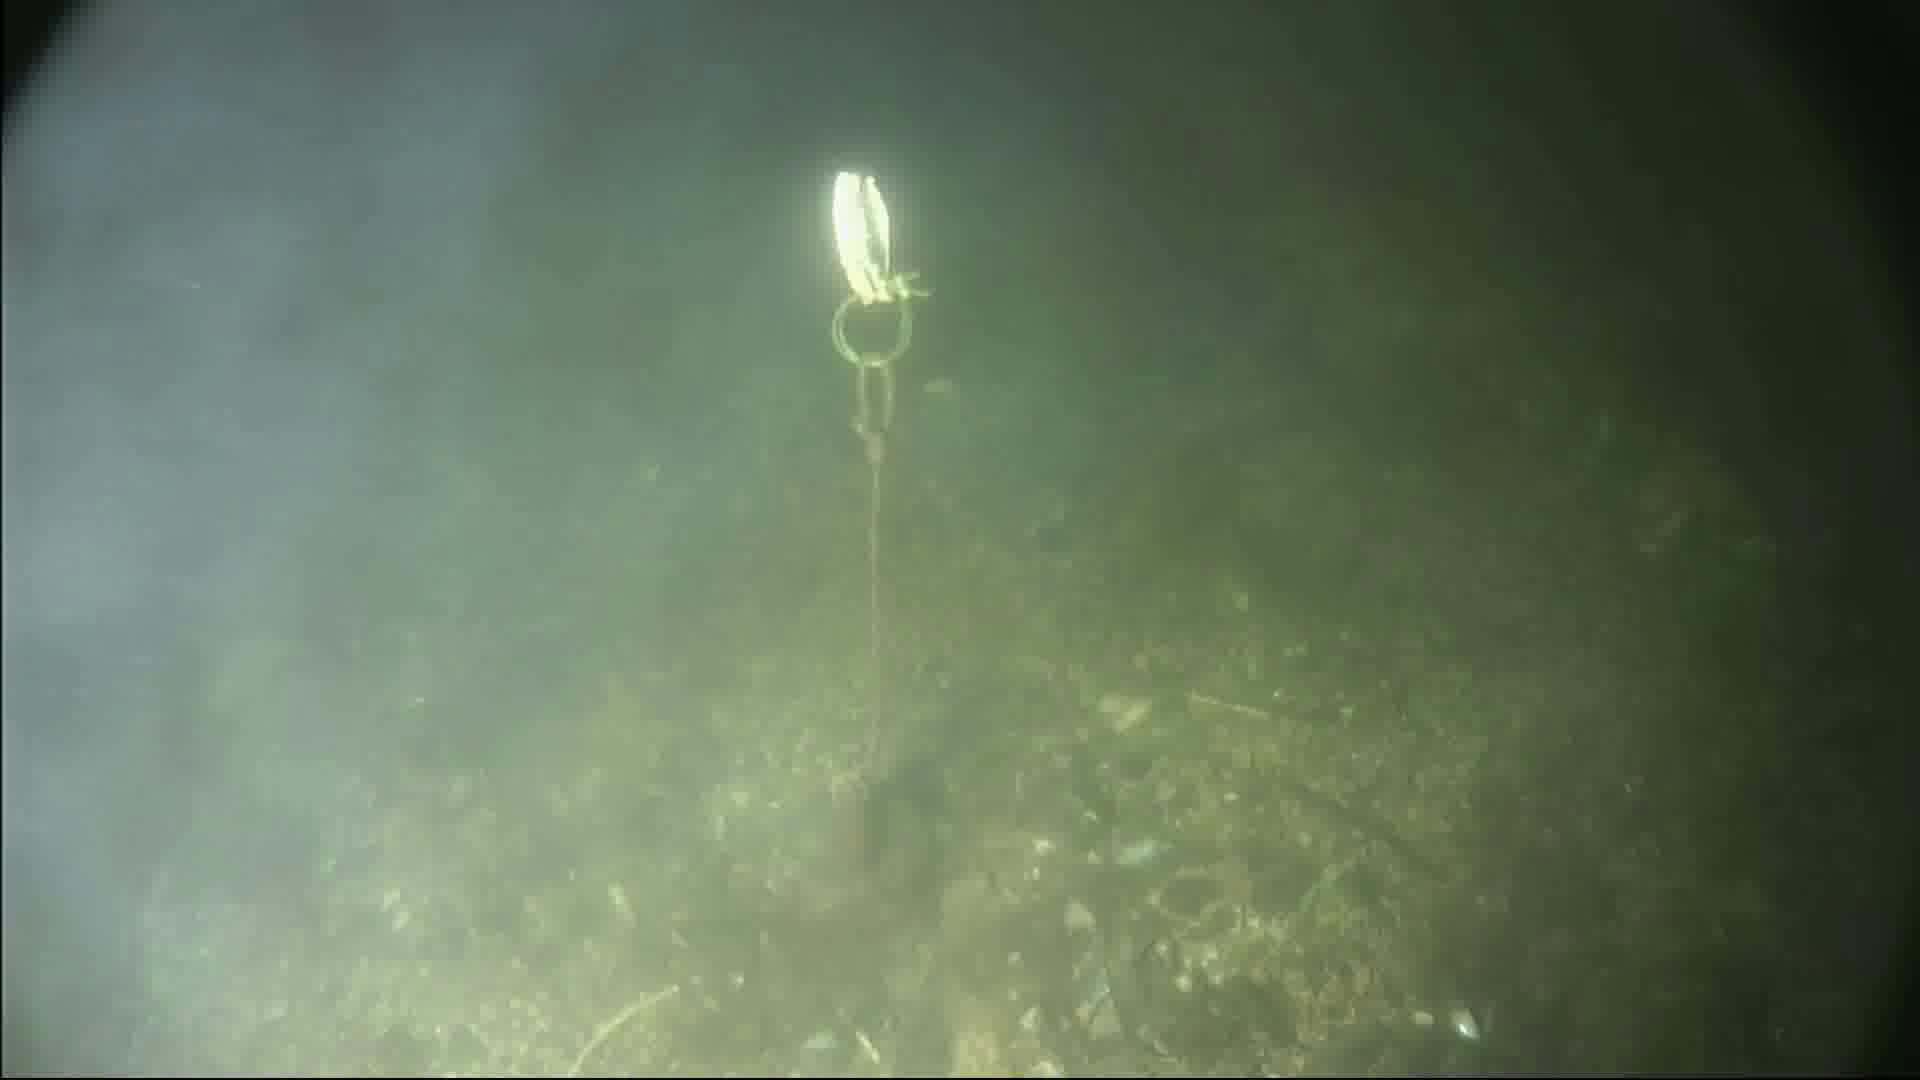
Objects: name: crab